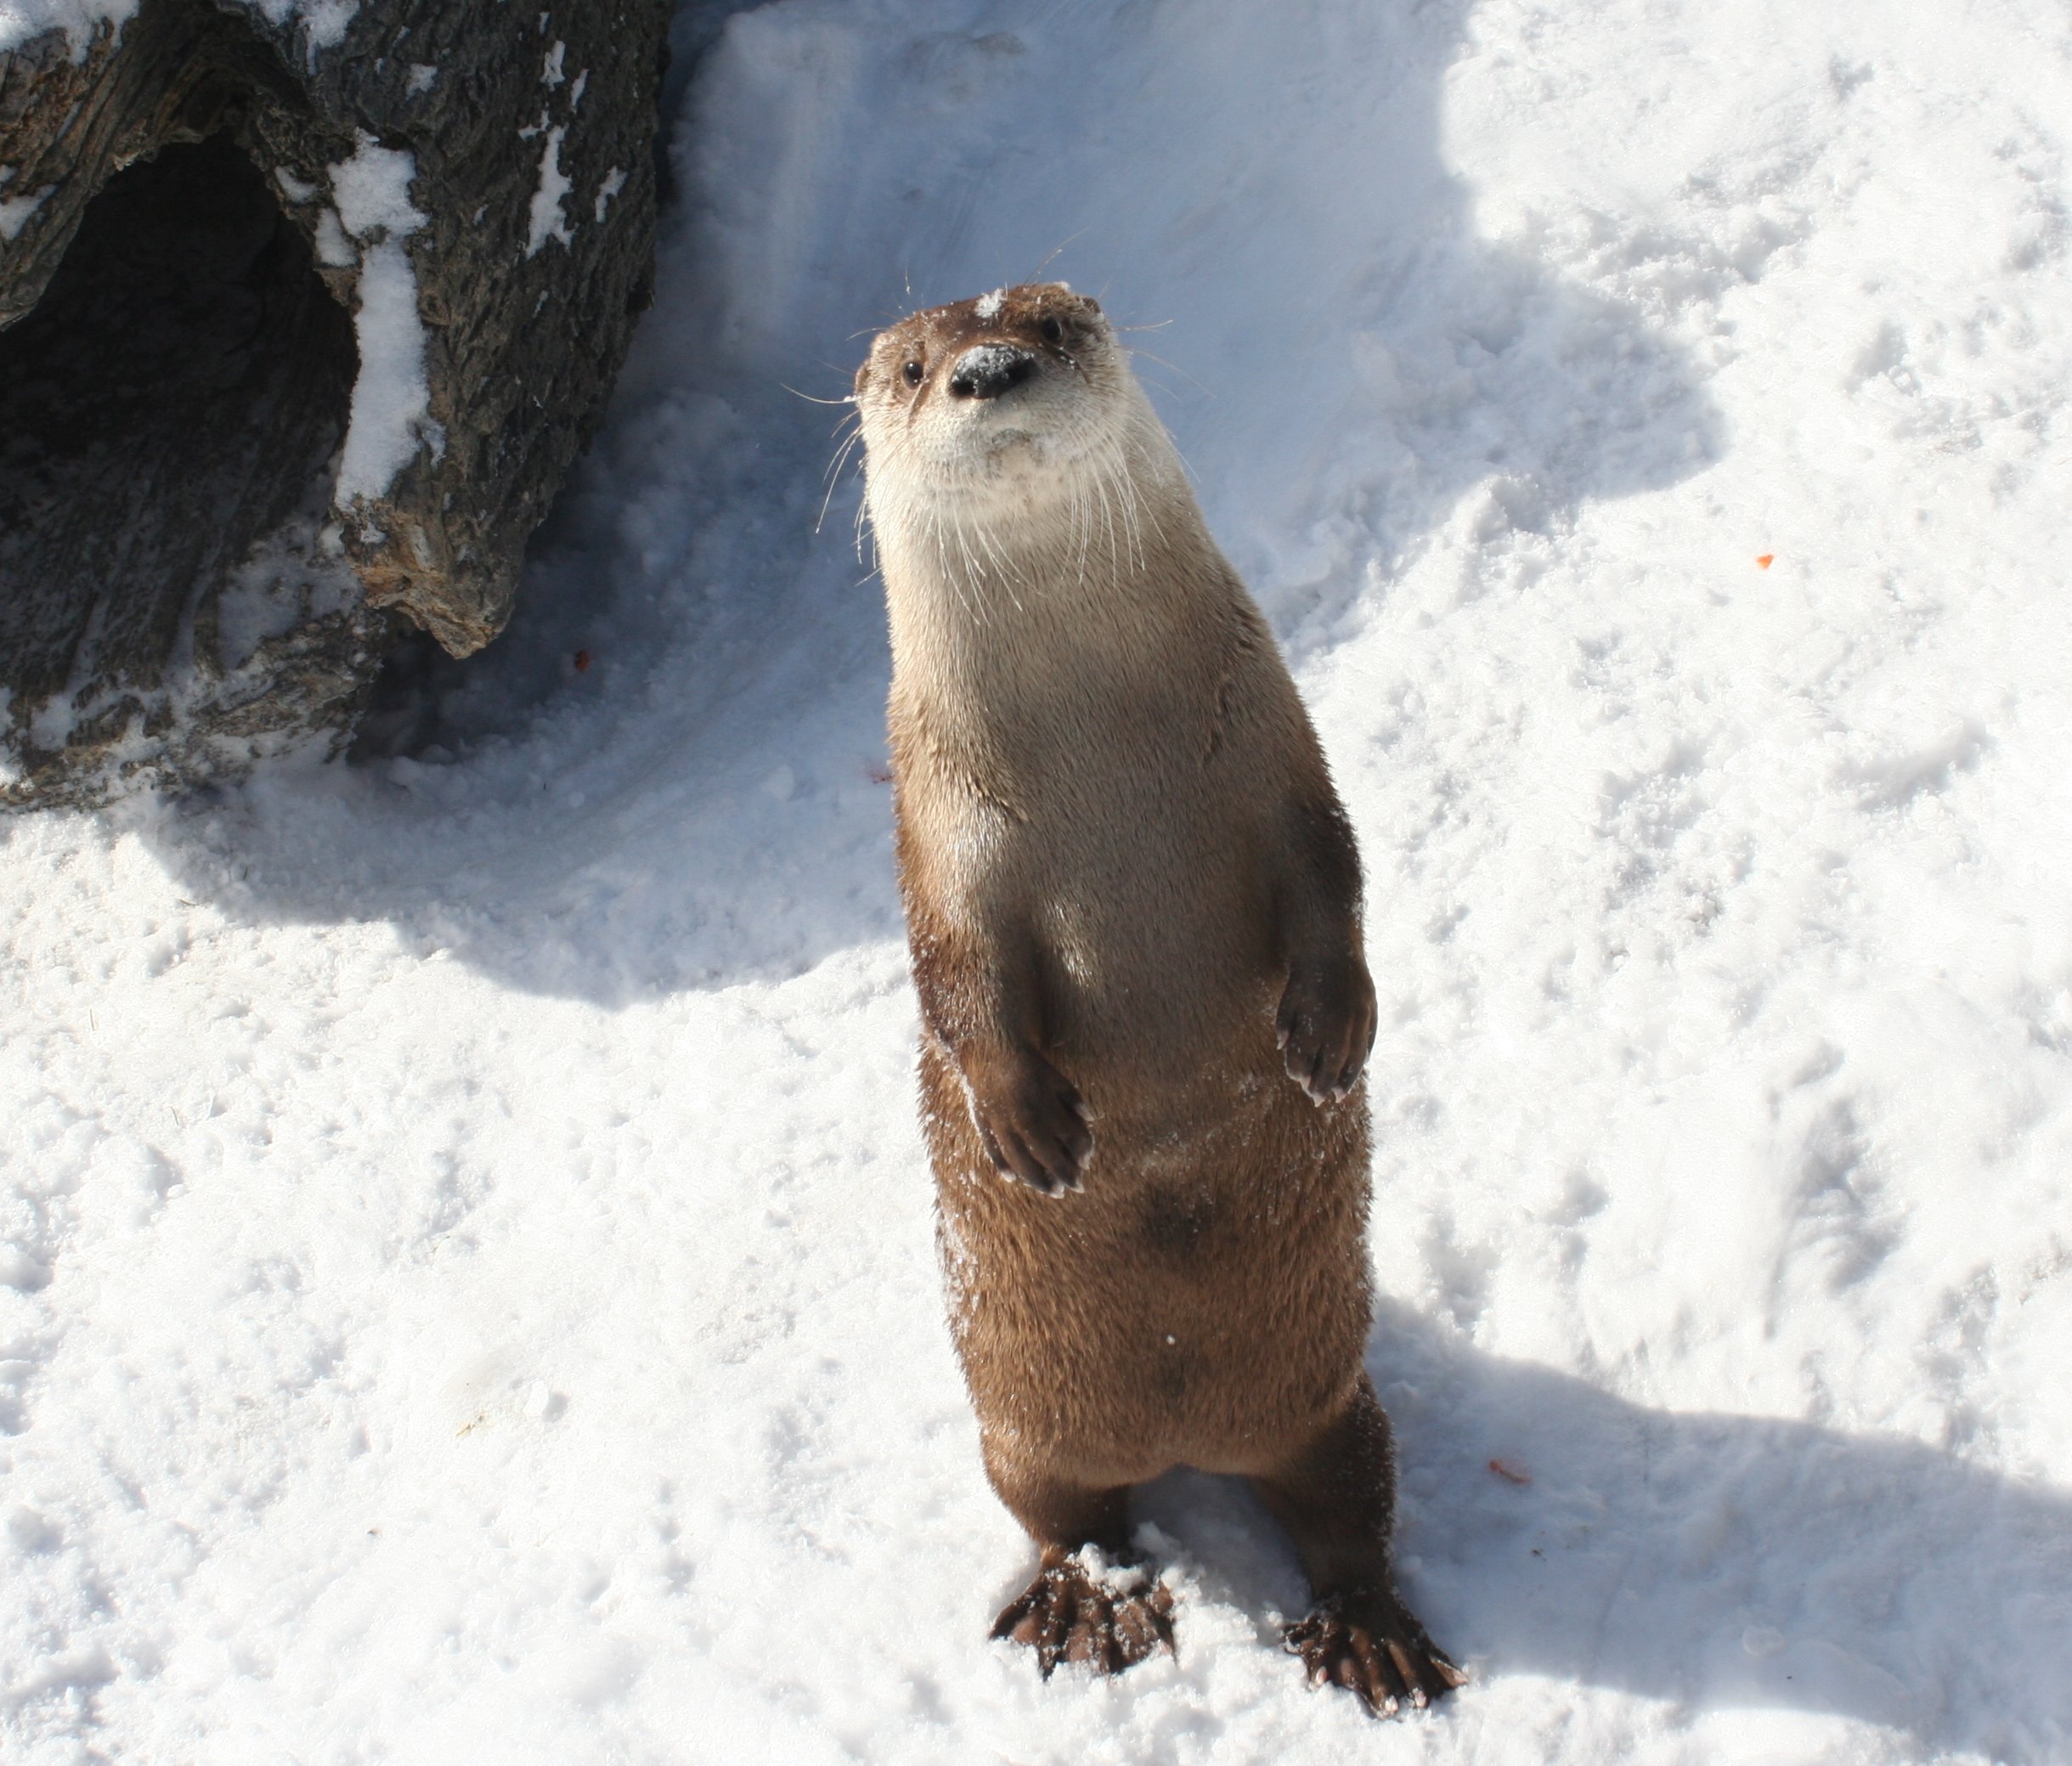
snow, winter, animal, cute, wildlife, standing, zoo, fur, mammal, fauna, playful, whiskers, seals, pose, vertebrate, carnivore, harbor seal, river otter